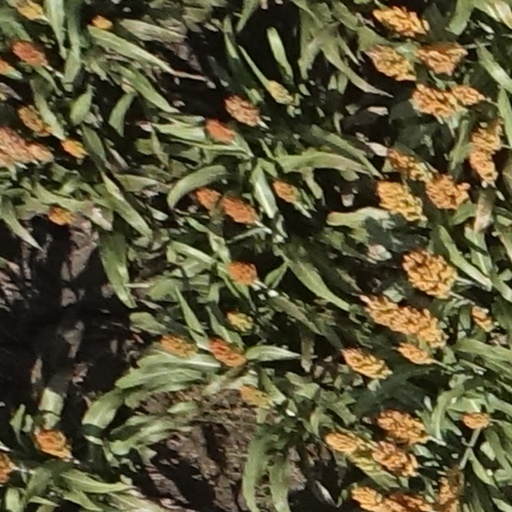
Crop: sorghum